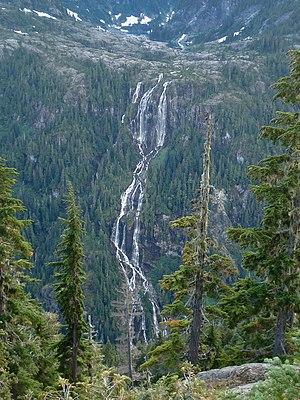
Les chutes Della sont les plus hautes chutes d'eau du Canada, avec un dénivelé de 440 mètres. Elles sont situées dans l'île de Vancouver en Colombie-Britannique.